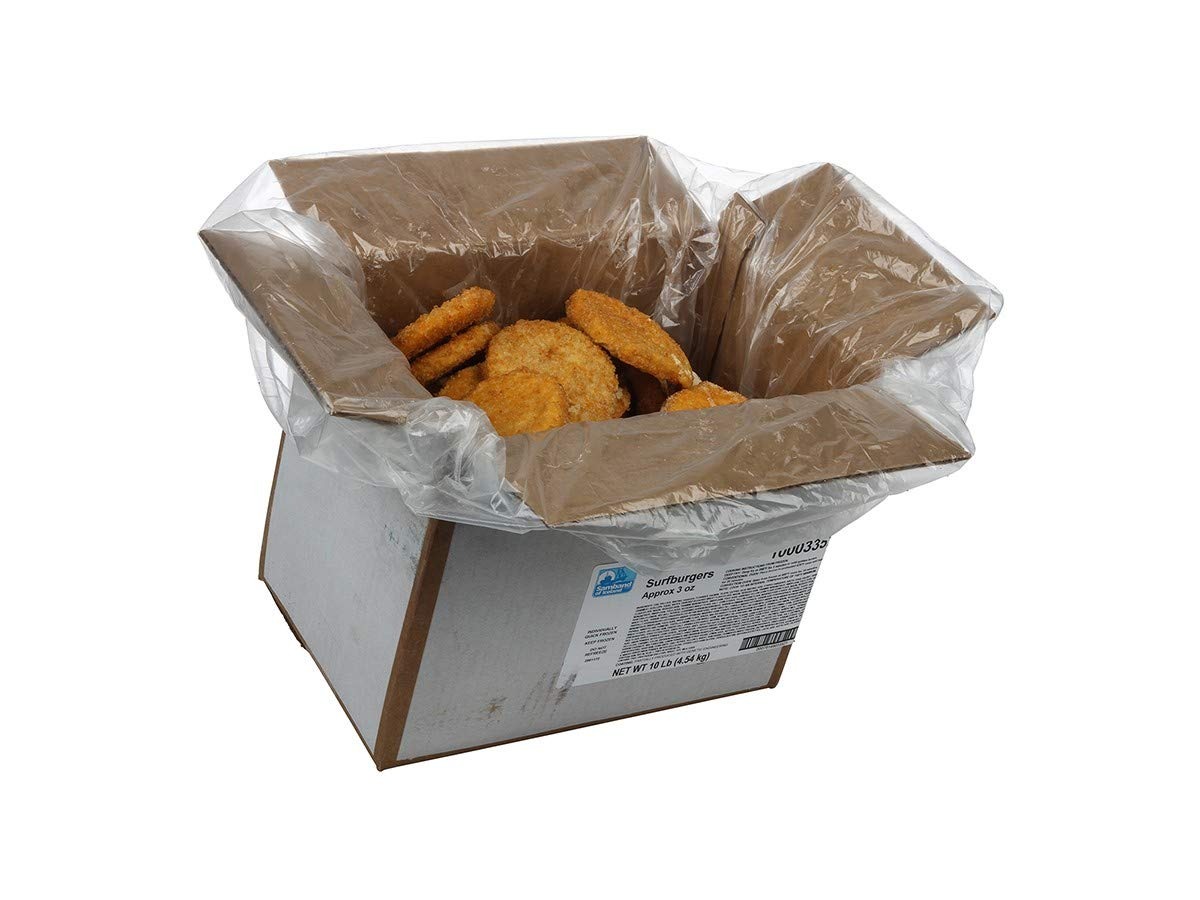
Item Name: Fish Breaded Surfburger - Patty, 3 Ounce 52-54 Pieces, 10 Pound -- 1 each.
Bullet Point: Ships frozen, CANNOT be cancelled after being processed.
Product Description: Fish Breaded Surfburger - Patty, 3 Ounce 52-54 Pieces, 10 Pound -- 1 each. Round patty made of a blend of various species and shrimp, clams and crabmeat. Cod, pollock, whiting, haddock, flounder, salmon, tilapia, catfish, shrimp, clams, crabmeat, water, bleached wheat flour, enriched bleached wheat flour (flour, niacin, reduced iron, thiamine mononitrate, riboflain, folic acid) enriched wheat flour (flour, niacin, reduced iron, thiamine mononitrate, riboflavin, folic acid), modified food starch, enriched yellow corn flour (corn flour, niacin, reduced iron, thiamine mononitrate, riboflavin, folic acid), salt, wheat flour, yellow corn flour, leavening (soidum bicarbonate, sodium aluminum phosphate, sodium acid pyrophosphate, monocalcium phosphate), enriched yellow corn meal (corn meal, niacin, reduced iron, thiamine mononitrate, riboflavin, folic acid), sugar, white corn flour, vegetable shortening (canola and/or soybean and/or partially hydrogenated soybean oil), monosodium glutamate, spices, modified corn starch, pre-gelatinized wheat starch, dextrose, wheat starch, yeast, whey, dehydrated garlic, defatted soy flour, iodized salt, natural and artificial flavor, rice flour, barley malt, nonfat milk, onion powder, sesame seeds, garlic powder, egg whites, partially hydrogenated soybean oil with tbhq (preservative), autolyzed yeast extract, whole cone hops, powdered cellulose, cellulose gum, colored with oleoresin paprika, annatto extract and turmeric extract, soy flour, citric acid, eggs, spice extractive, dehydrated vegetables (onion, red bell pepper, parsley), caramel, dried garlic, modified potato starch, brewers yeast, select grains, lemon juice, sodium citrate, dry malt syrup, dried onion, dextrin, granulated onion, high maltose syrup, corn starch, carrageenan, mono and diglycerides, guar gum, granulated garlic, calcium propionate (preservative), corn syrup solids, soybean hull fiber, hydrolyzed wheat protein, methylcellulose, maltodextrin, yellow 5, tapioca de...
Value: 1.0
Unit: Count

Price: 94.16